How to Be a Cat

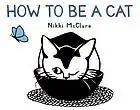

How to Be a Cat is a 2013 children's picture book by Nikki McClure. It is about a kitten learning kitty skills from a cat.